Grainfield Opera House

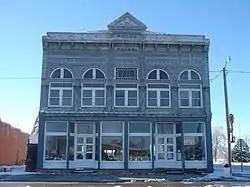

The Grainfield Opera House, located at Main and 3rd Sts. in Grainfield, Kansas, was built in 1887. It was listed on the National Register of Historic Places in 1980. It was built by the Grainfield Town Company, a partnership that had taken ownership of the town area from the railroad. It is notable for its Mesker Brothers cast-iron storefront. The building served as a civic auditorium and community center for Grainfield; it also held several stores, including a harness store, a grocery store, and an auto repair shop.